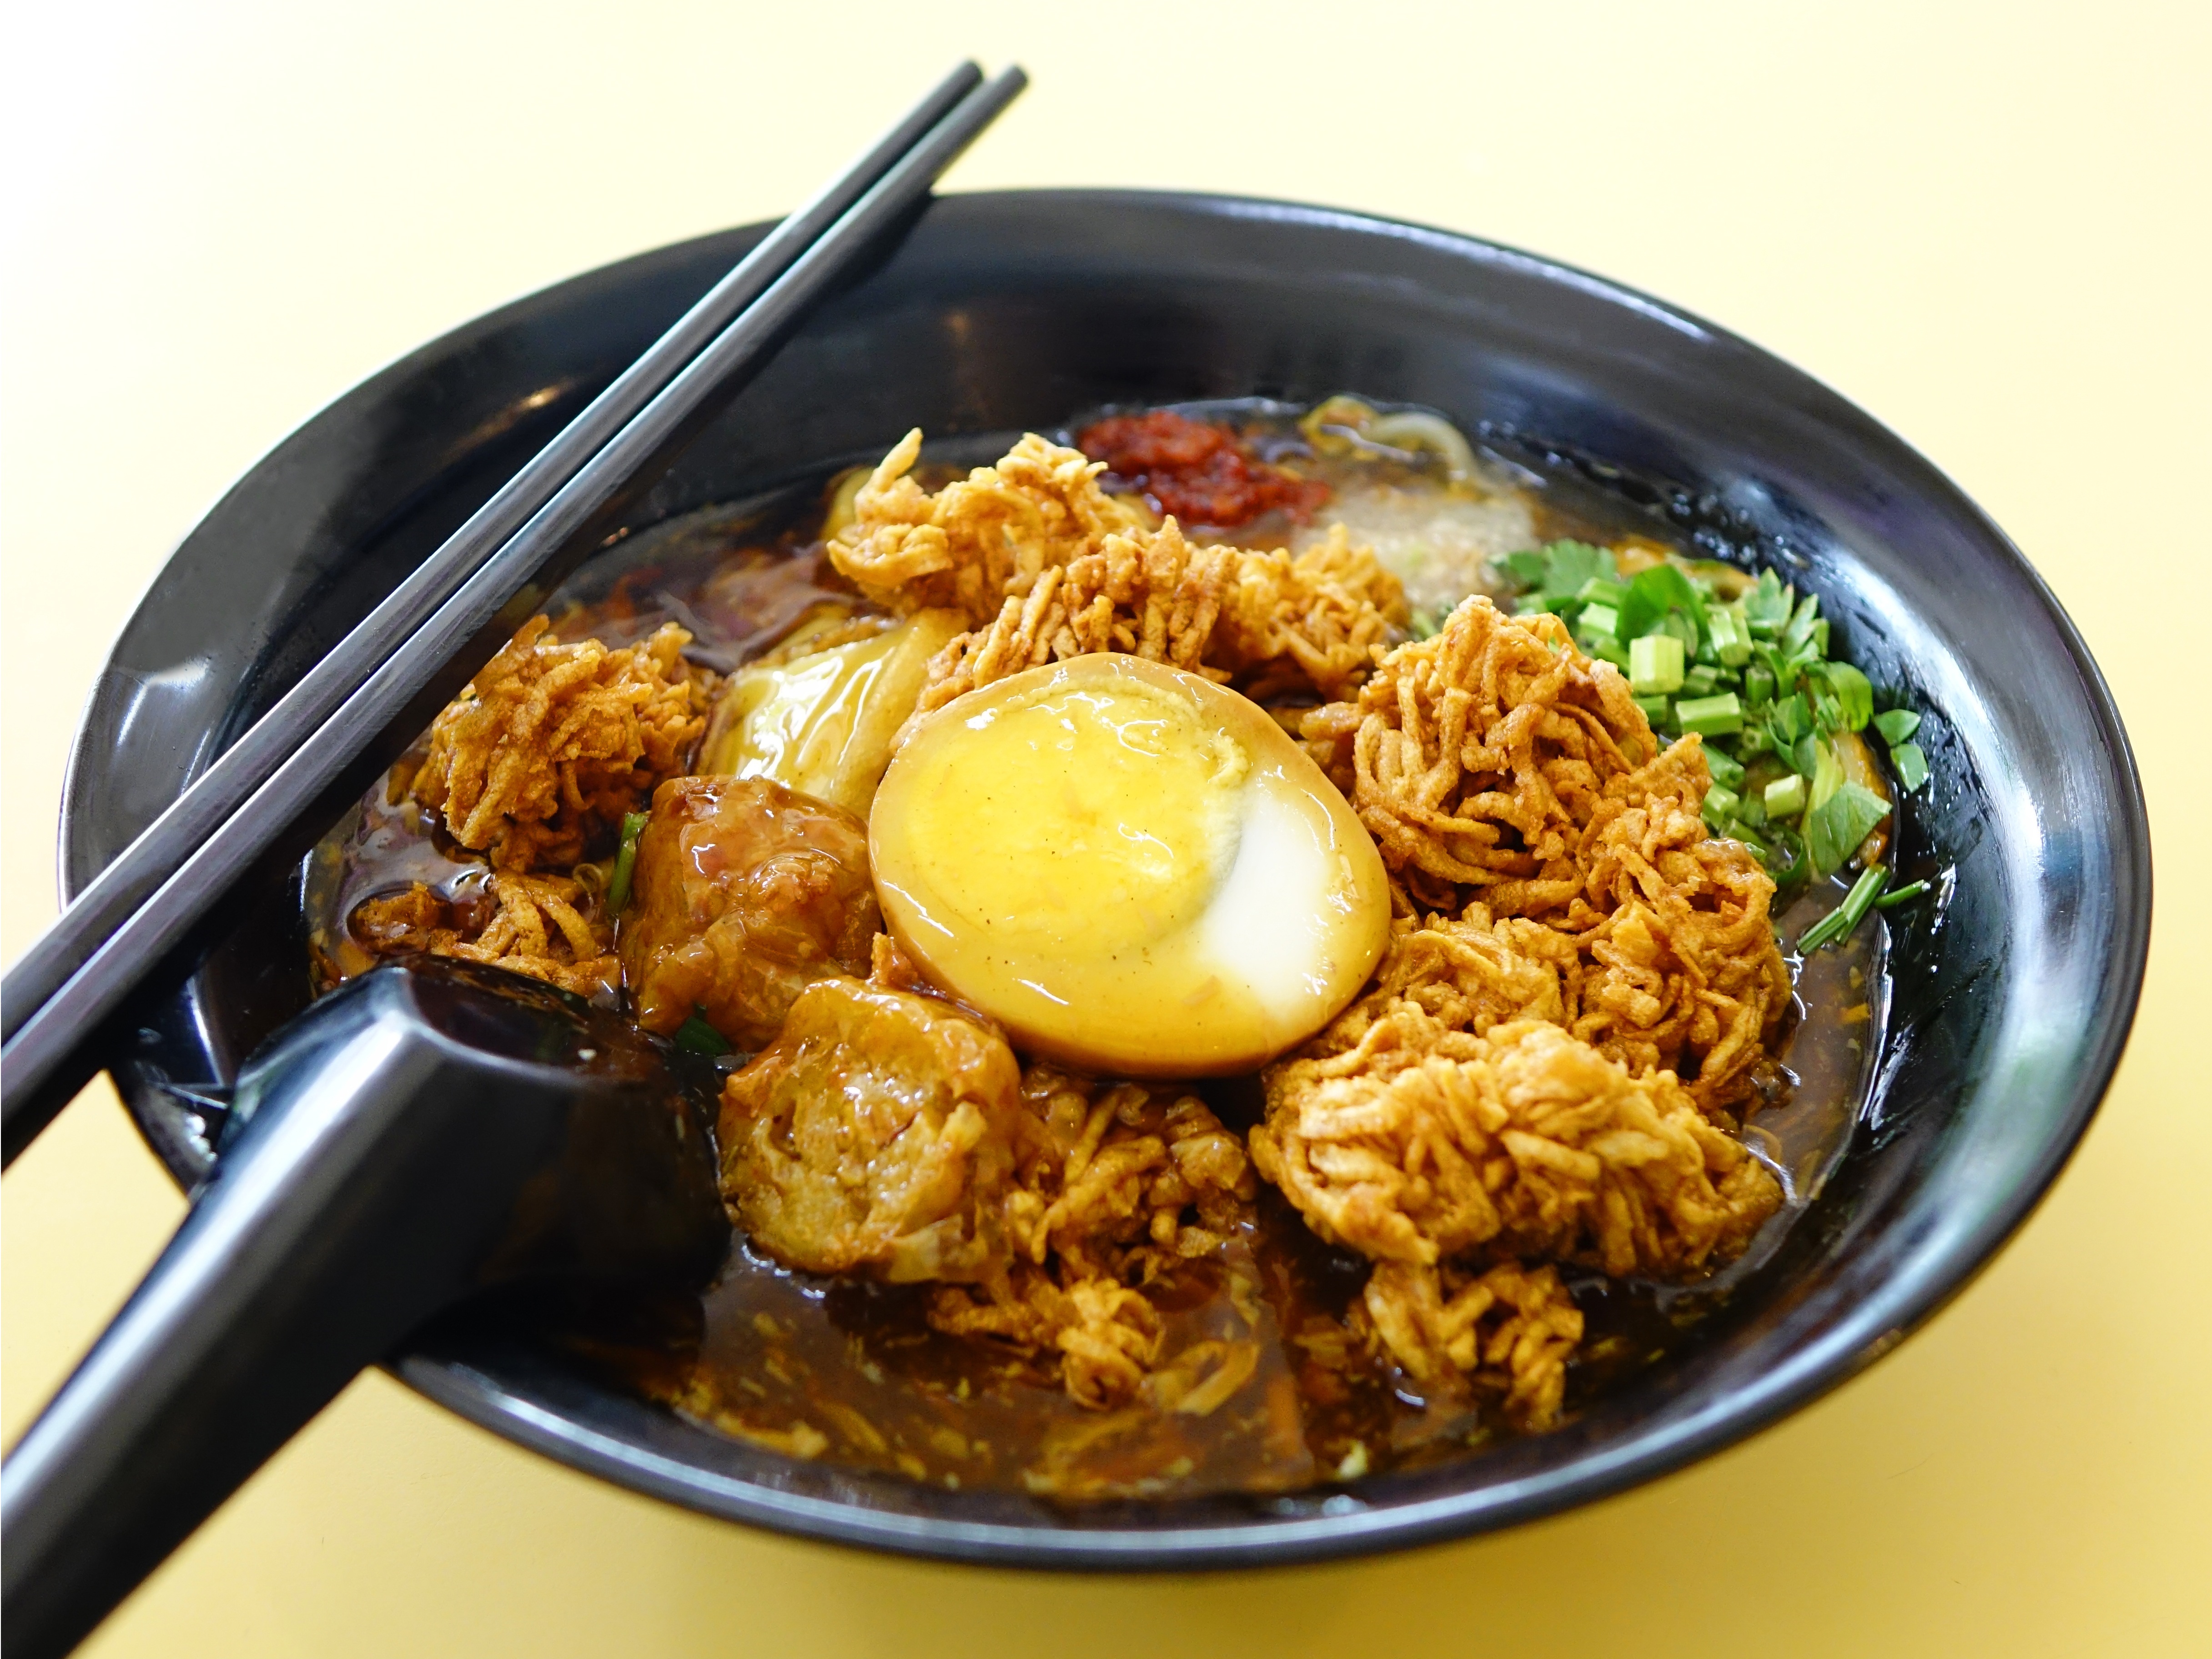
asian, dish, meal, food, chinese, cuisine, egg, noodle, asian food, singapore, curry, local food, thai food, chinese food, gravy, lor mee, corn starch, fried food, southeast asian food